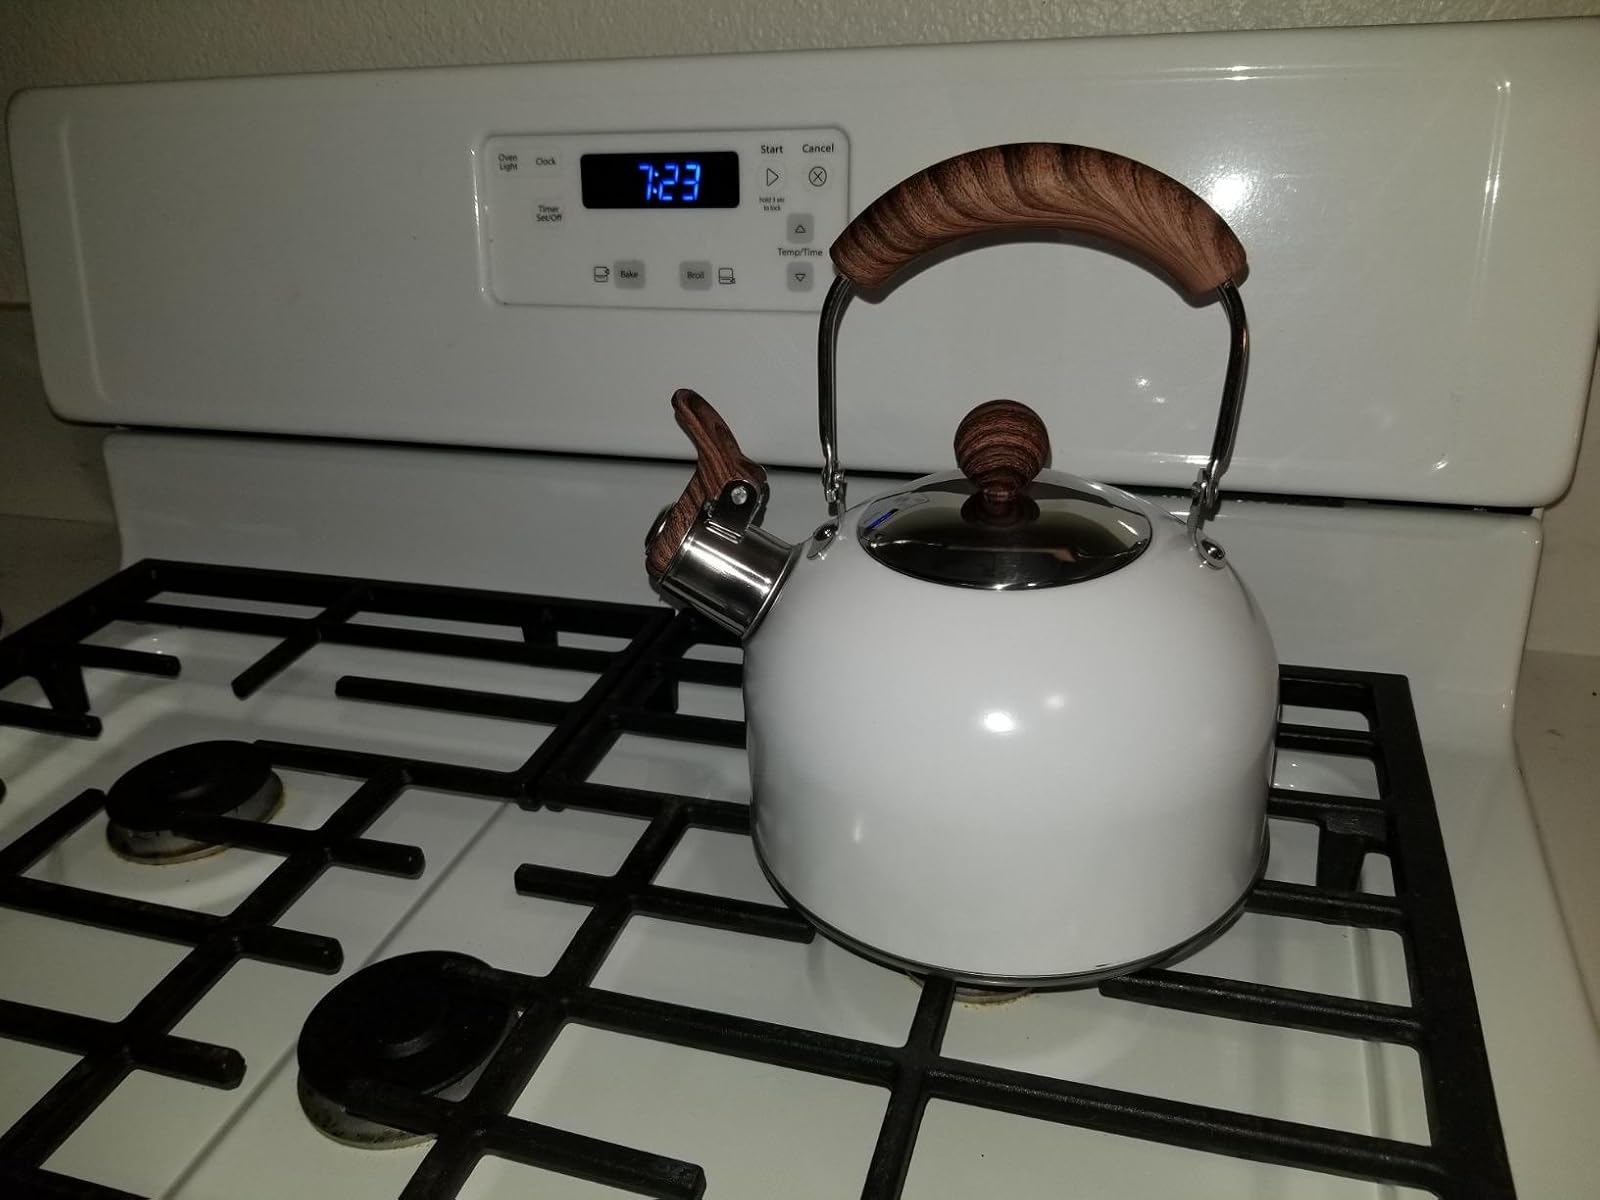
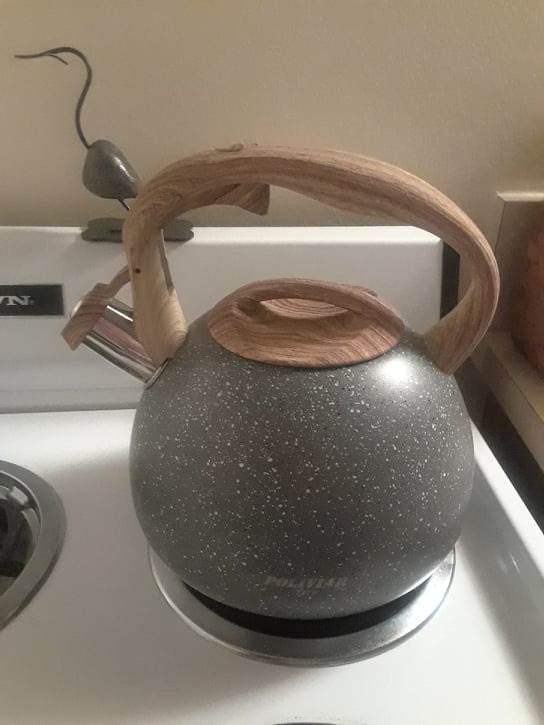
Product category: items_kettle
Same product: no